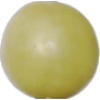
Label: Grape White 2